Mike Ohlman

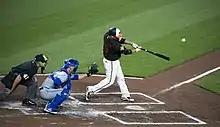
Ohlman catching in the 10th inning of a game against the Baltimore Orioles on May 19, 2017. At bat is Welington Castillo, who hit the game-winning home run on this pitch, with umpire Jerry Meals behind Ohlman.

Ohlman signed a minor league contract that included an invitation to spring training with the Toronto Blue Jays on November 17, 2016. He started the season with the Triple-A Buffalo Bisons. On May 8, the Toronto Blue Jays selected Ohlman's contract after Russell Martin was placed on the disabled list. In his first stint with the club, Ohlman recorded two hits in nine at bats before being designated for assignment on May 20. He cleared waivers on May 23 and accepted an assignment to Triple-A Buffalo. On August 12, Ohlman was called up for the second time in 2017. He platooned with Raffy Lopez while catchers Russell Martin, Luke Maile, and Miguel Montero were on the disabled list. Ohlman was designated for assignment for the second time in 2017 on August 16, and was outrighted to Buffalo on August 19. On October 2, Ohlman elected free agency.